Anatoly Koryagin

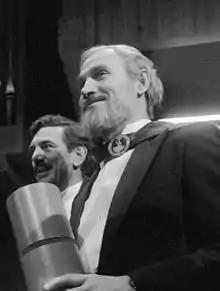
Koryagin is awarded an honorary doctorate on 20 October 1988

While held in the Chistopol prison, Koryagin often went on hunger strike, and as a result he was forcibly fed and also drugged with antipsychotic medications. He was beaten in a punishment cell. He made notes that contained the description of his imprisonment and were translated into English by Freedom House in New York City. According to Koryagin, Khasanov, head of the section where he was imprisoned, told him, "You'll die like a dog here." Koryagin managed to smuggle a letter to the West documenting his ordeal. The General Assembly of the World Psychiatric Association passed a resolution making Dr. Anatoly Koryagin an honorary individual member of the World Psychiatric Association for "demonstrating in the struggle against the perversion of psychiatry for nonmedical purposes, professional conscience, courage and devotion to duty, all in exceptional measure". The American Psychiatric Association elected him an honorary member while he was still imprisoned, and the Royal College of Psychiatry, which elected him a Fellow, addressed a letter to Yuri Andropov requesting his release. In 1983, the American Association for the Advancement of Science bestowed him with the Scientific Freedom and Responsibility Award.